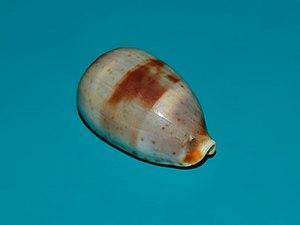
Bistolida erythraeensis est une espèce de mollusques gastéropodes de la famille des Cypraeidae.
Bistolida est un genre de mollusques gastéropodes de la famille des Cypraeidae. Ses membres sont parfois placés dans le genre Cypraea.